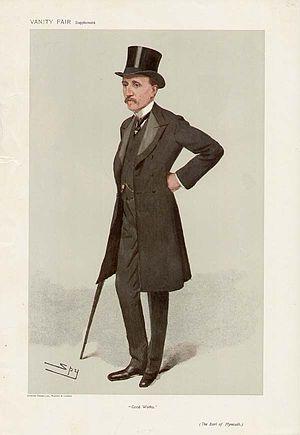
Robert George Windsor-Clive, 1ᵉʳ comte de Plymouth, connu sous le nom de Lord Windsor entre 1869 et 1905, est un noble britannique et un politicien conservateur. Il est le président fondateur de la London Society.